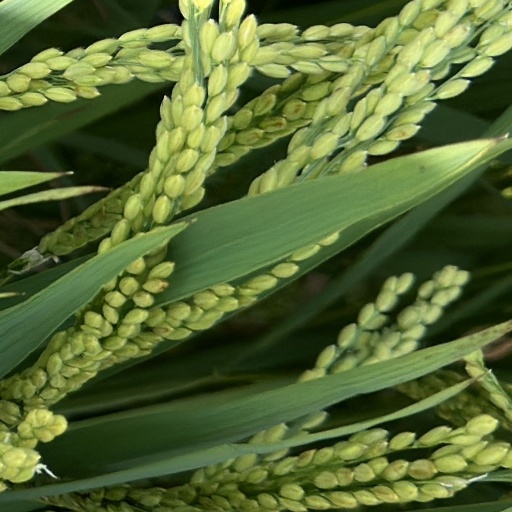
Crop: rice